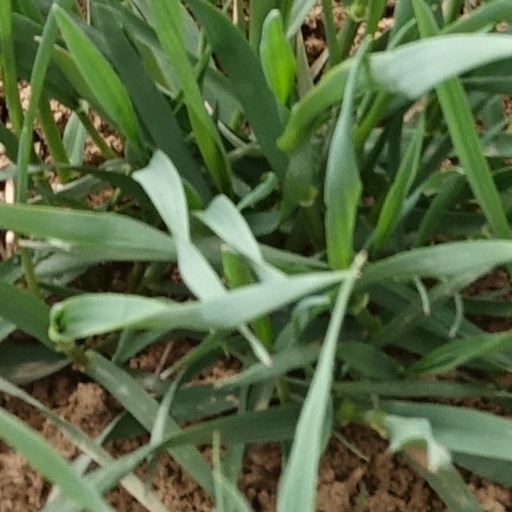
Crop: wheat